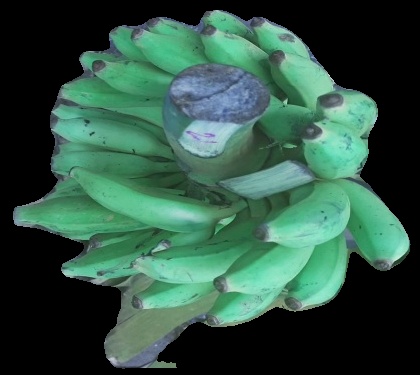
Variety: elakki-bale
Grade: grade2